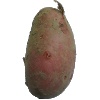
Label: red_potato